Agriculture in Senegal

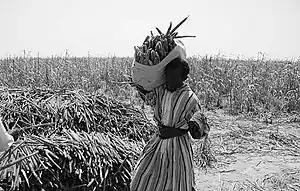

Agriculture has long been an important aspect of economic and social life in the Senegambian region. Since the nineteenth century, agricultural production has been closely associated with the growth of Islamic forms of organisation, in particular the Mouride order. While it is not precisely known when Islam initially arrived in the region, it was not until the seventeenth century that Islamic styles of organisation were able to increasingly influence agriculture and other spheres of Senegalese society (Linares 1992). In the nineteenth century, Islam became increasingly prevalent across the country, largely due to the work of Cheikh Amadou Bamba Mbacke (1853-1927), the founder of the Mourridiyya, which to this day remains one of the most popular and economically influential Sufi orders of Senegal. The influential prophet established various marabout republics whose teachings were organised in agricultural daaras (sg. daara). In these community spaces, followers of Bamba would support one another through the income of agricultural labour. The discipline of labour in conjunction with religiously inspired work ethic were the integral tenets of the formation which came to foster these intensely community-oriented agricultural spaces. These were spaces of open community and certainty throughout political upheaval, guerrilla warfare and anti-colonial and anti-monarchical struggles, the centrality of the importance of education, agriculture and spirituality made them spaces largely open to all castes, ethnicities, and classes.